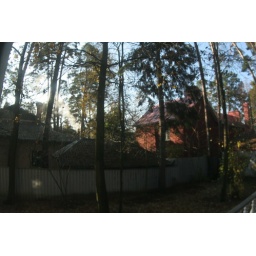
mitya's moscow photos taken while I was in Berlin. @ Molodoy's lake house near moscow